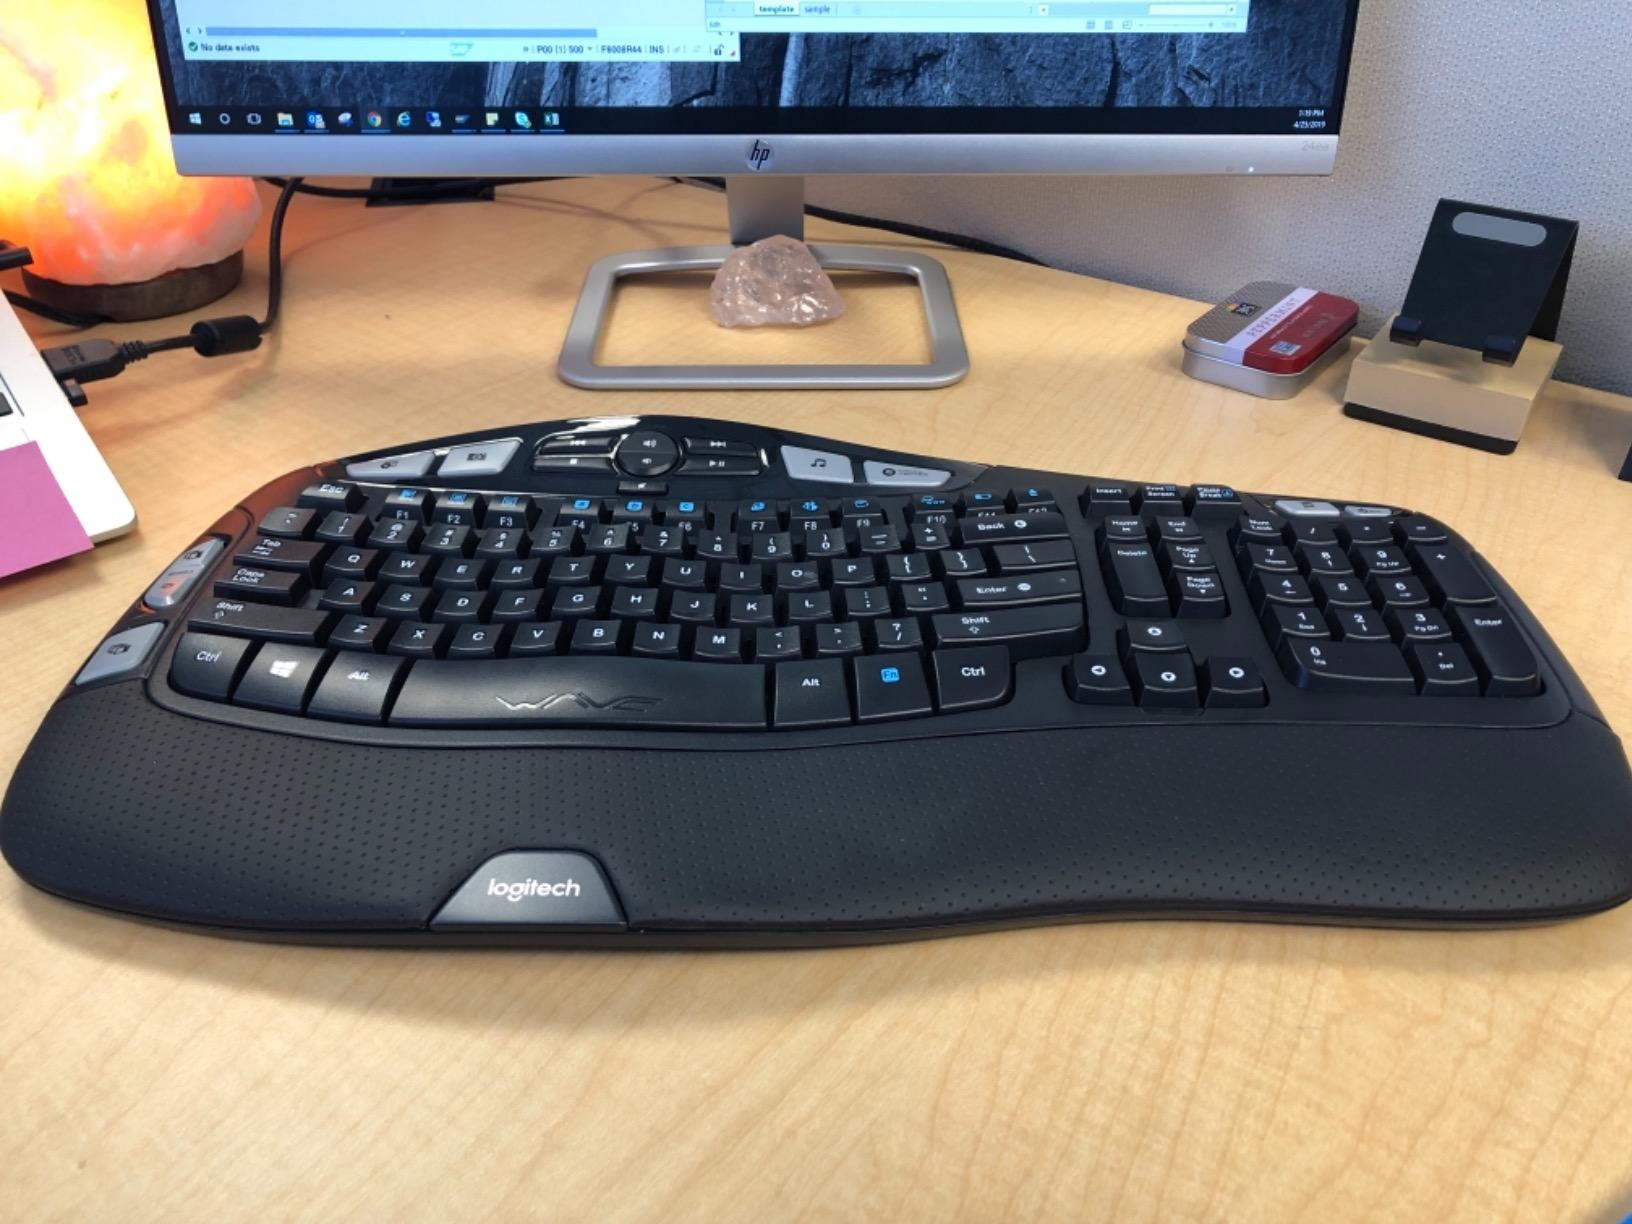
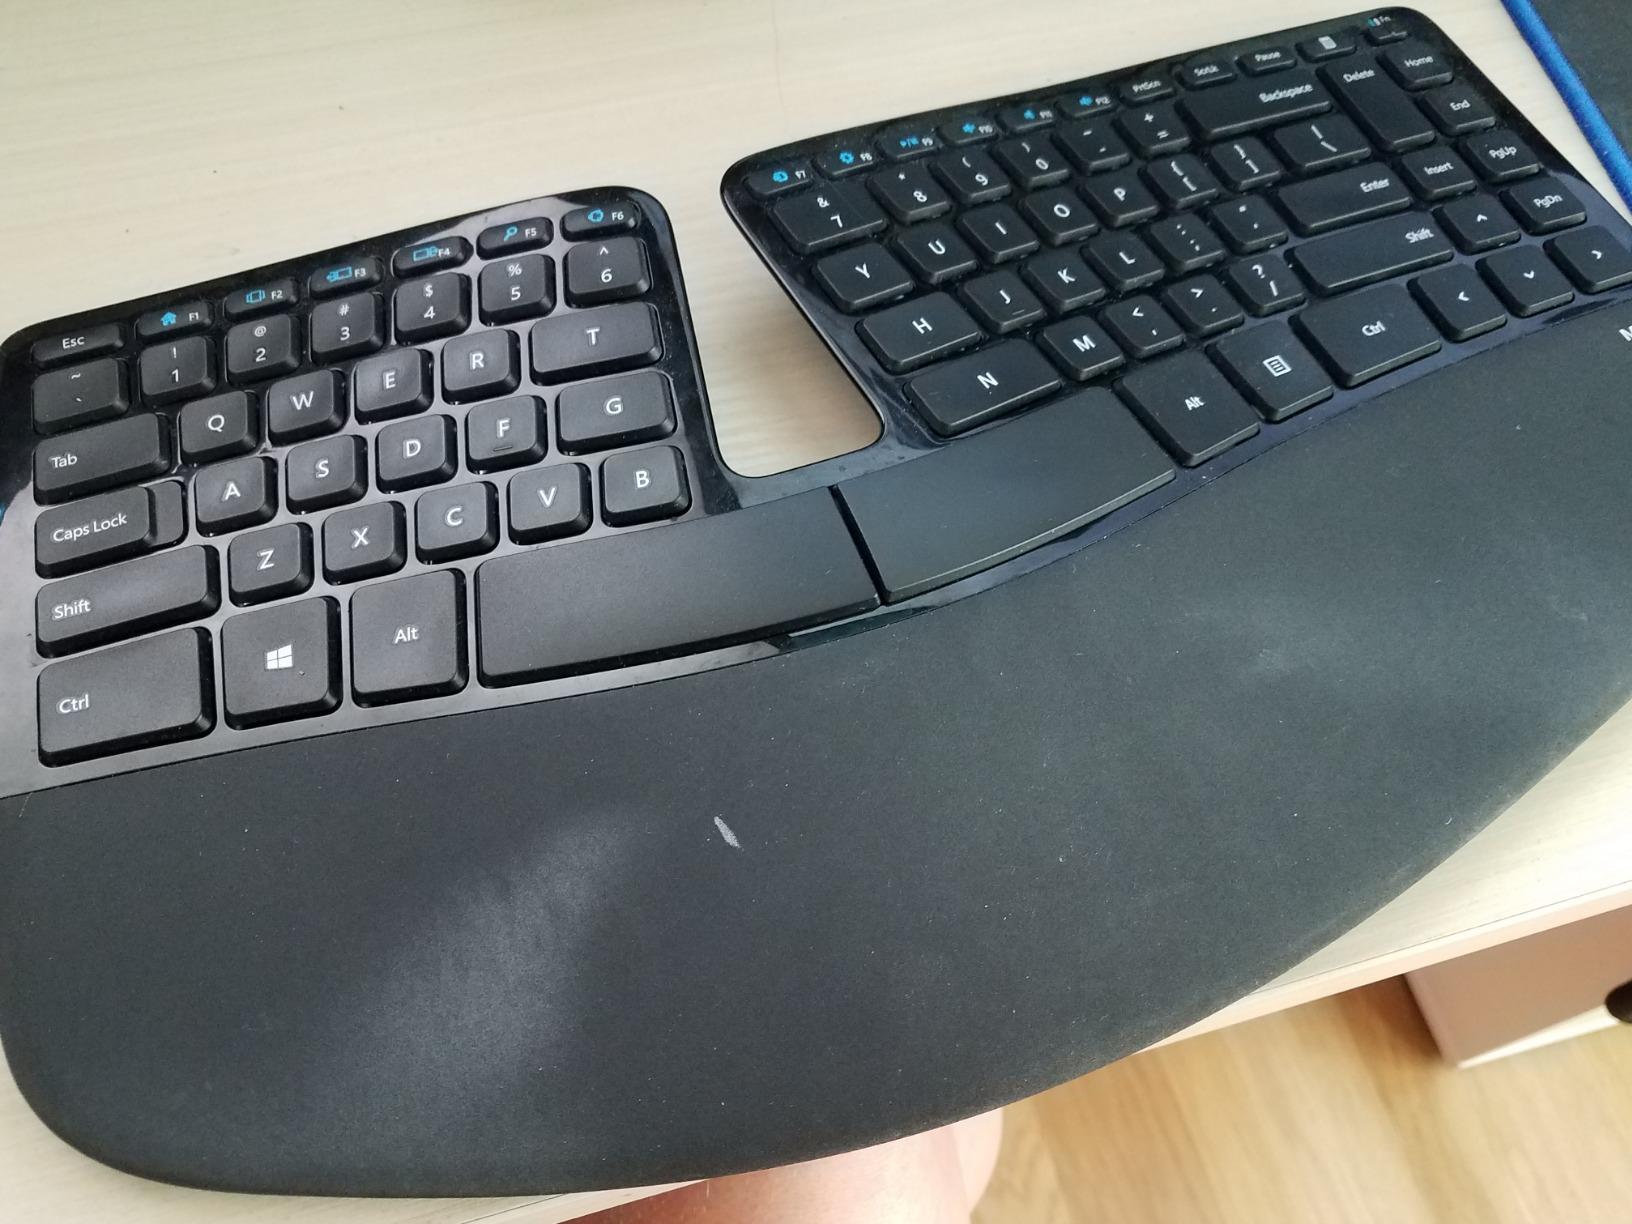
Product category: keyboard
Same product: no